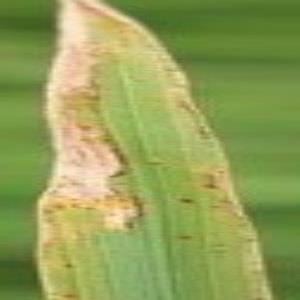
Disease: Bacterialblight